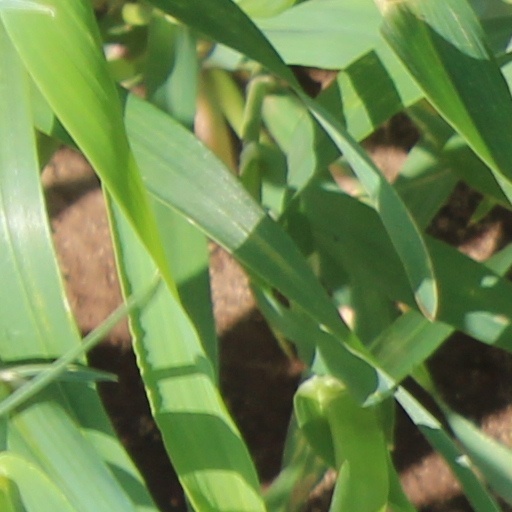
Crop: wheat